Bergljot Larsson

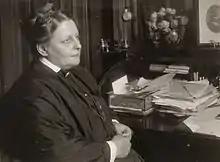
Bergljot Larsson ca. 1930

Bergljot Larsson (9 July 1883 – 29 December 1968) was a Norwegian nurse, educator, editor and organizational leader. She was a founding member of the Norwegian Nurses Organization ("Norsk Sykepleierforbund") which she chaired from 1912 until 1935.